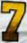
Number: 7